Peter Reidy

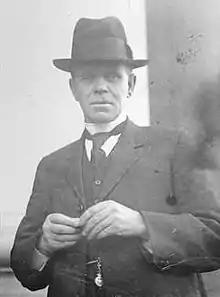

Peter Reidy (c. 1874 – 17 January 1932) was an Australian politician who represented the South Australian House of Assembly multi-member seat of Victoria from 1915 to 1932. He was elected for the United Labor Party, joined the National Party in 1917 and the Liberal Federation from 1923.